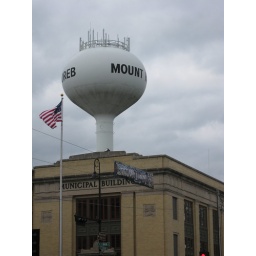
A water tower in central Mount Horab